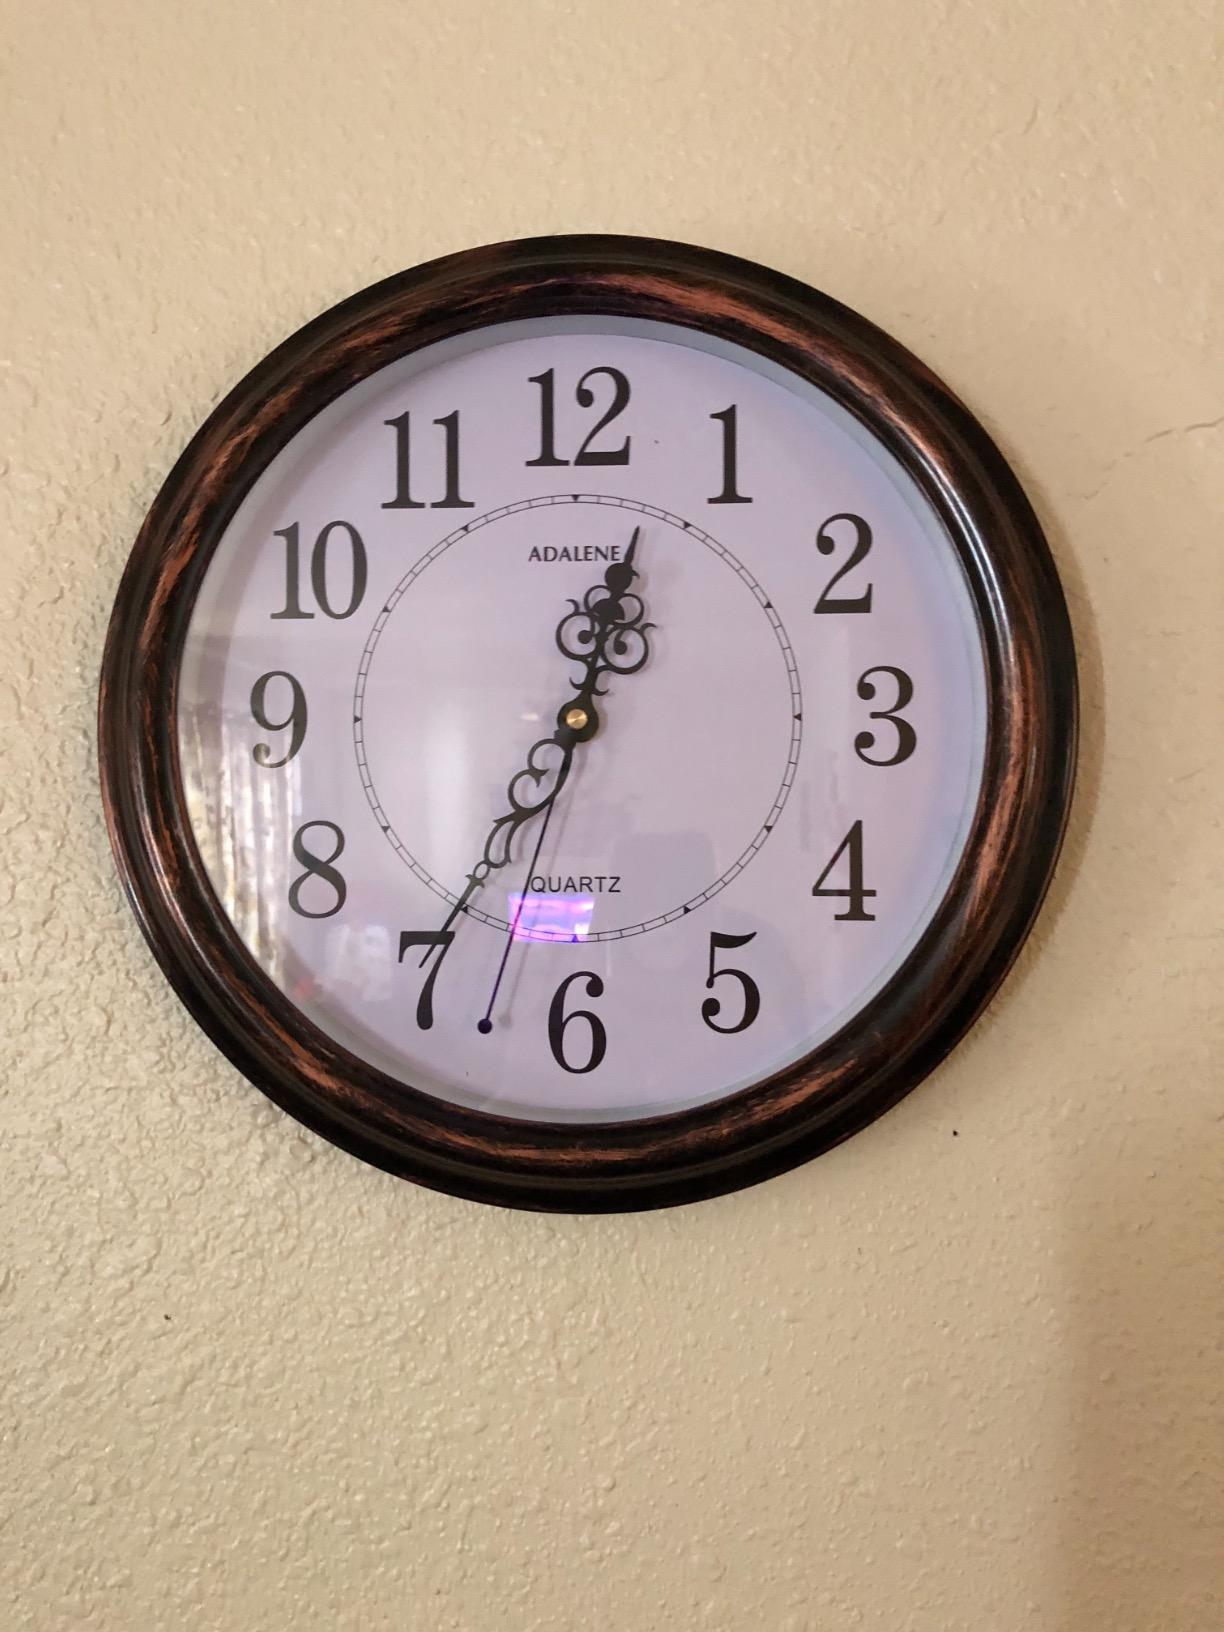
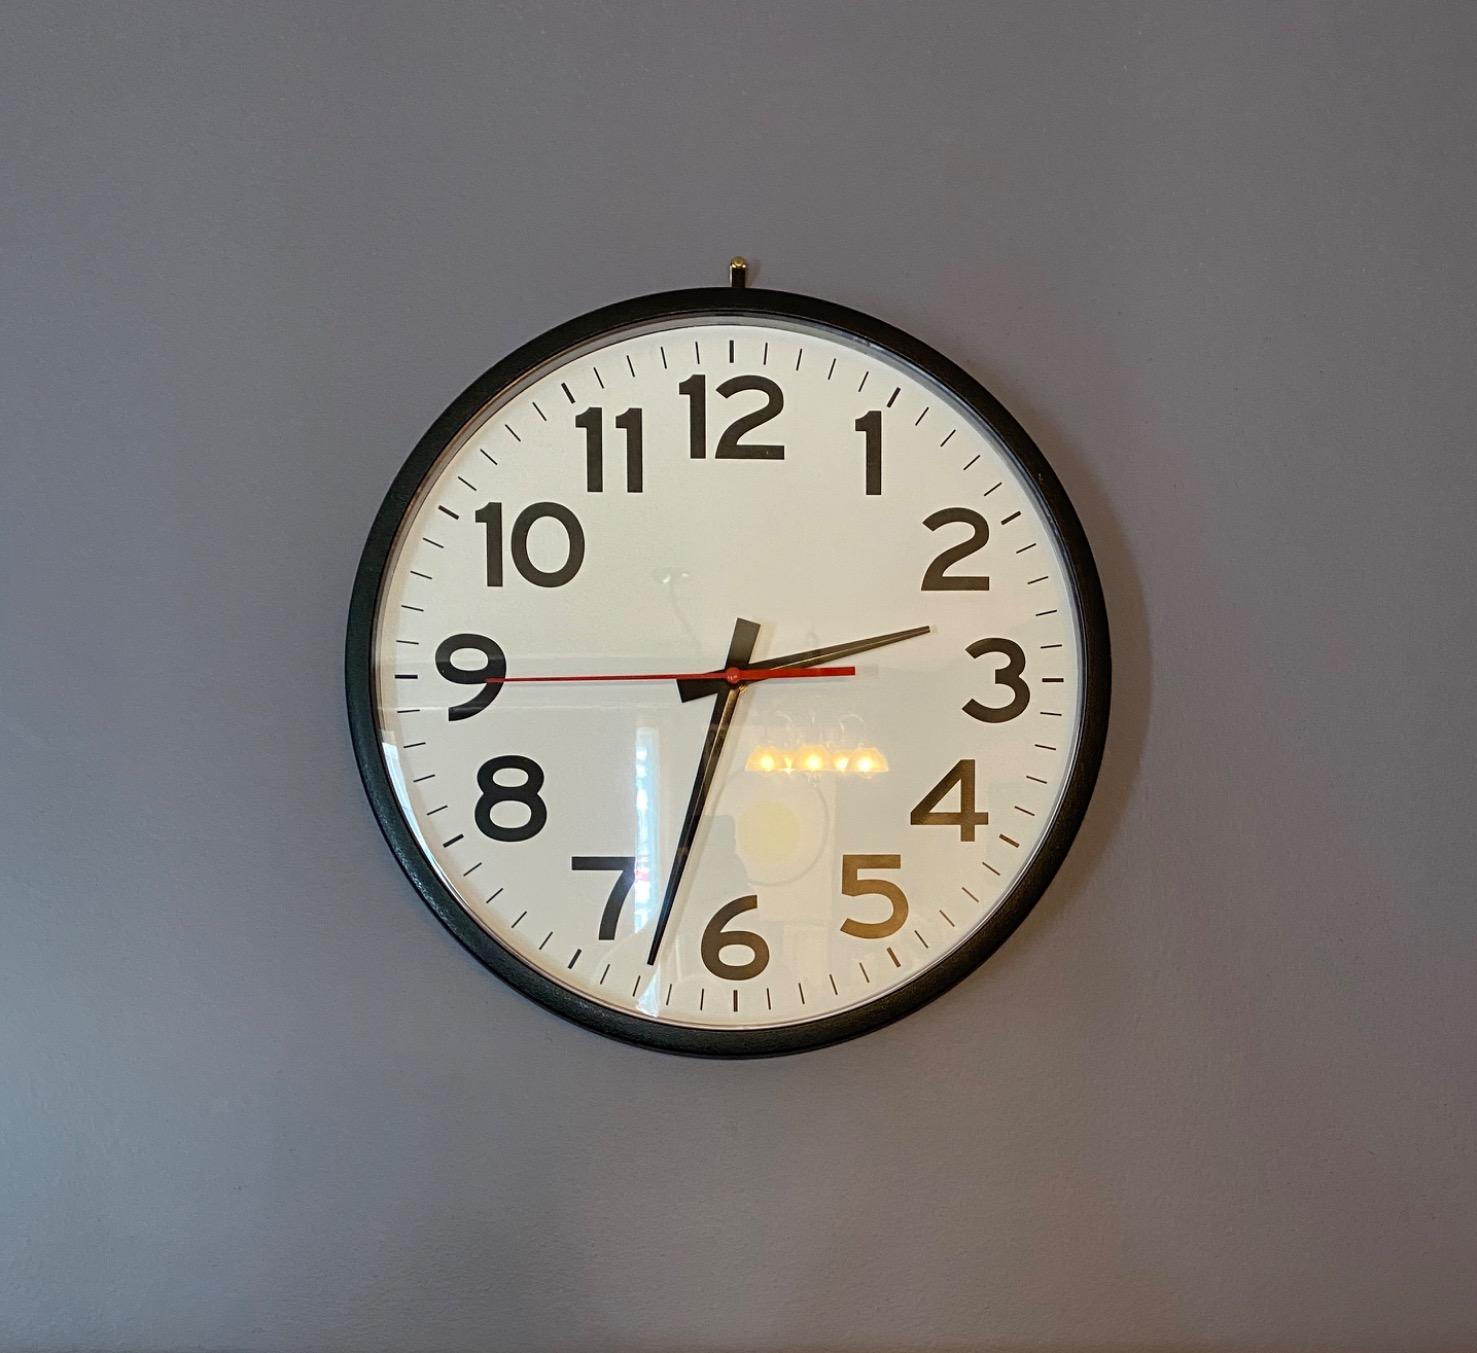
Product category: clock
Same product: no